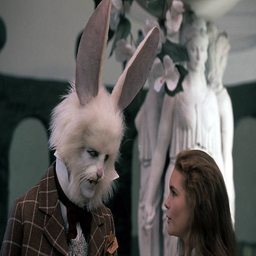
actor speaking to singer as film character on the set of film .